Sebastian Świderski

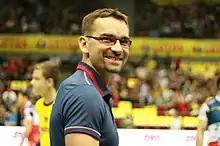

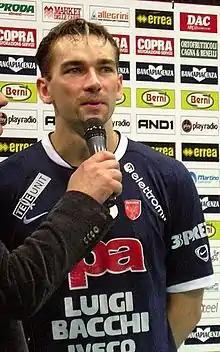
As a player of Perugia Volley after a match in Piacenza in 2006.

Sebastian Krzysztof Świderski (born 26 June 1977) is a Polish former professional volleyball player and coach. He was a member of the Poland national team from 1996 to 2011, a participant in the Olympic Games (Athens 2004, Beijing 2008), and a silver medallist at the 2006 World Championship. Since 2021, Świderski has been president of the Polish Volleyball Federation.